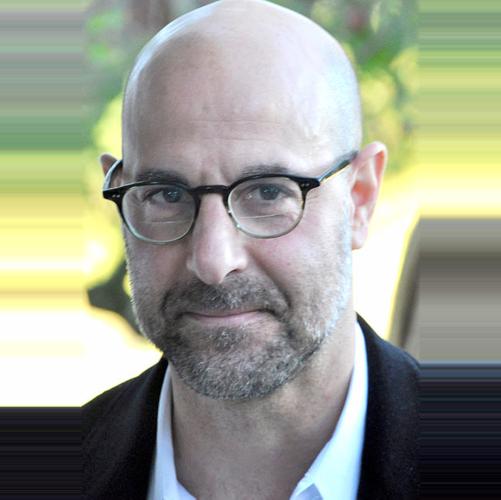
Age: 49